Millbrook, Toowoomba

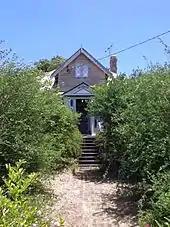
Entrance to Millbrook, 2014

Millbrook, a single-storey weatherboard residence with a bellcast corrugated iron roof, is set on a large block of land with a large garden on the northern side and long drive on the southern side. The core of the house is rectangular in plan and contains the bedrooms and formal living rooms. There is an attached service wing at the rear.